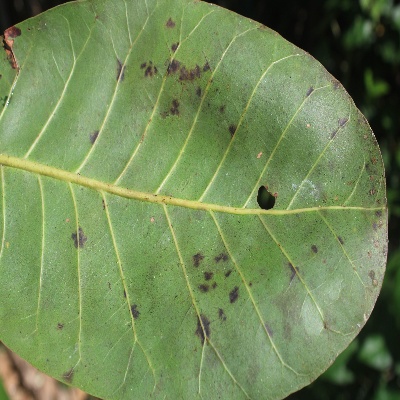
Crop: Cashew
Condition: anthracnose